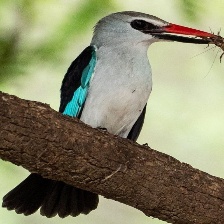
Species: WOODLAND KINGFISHER
Scientific name: HALCYON SENEGALENSIS